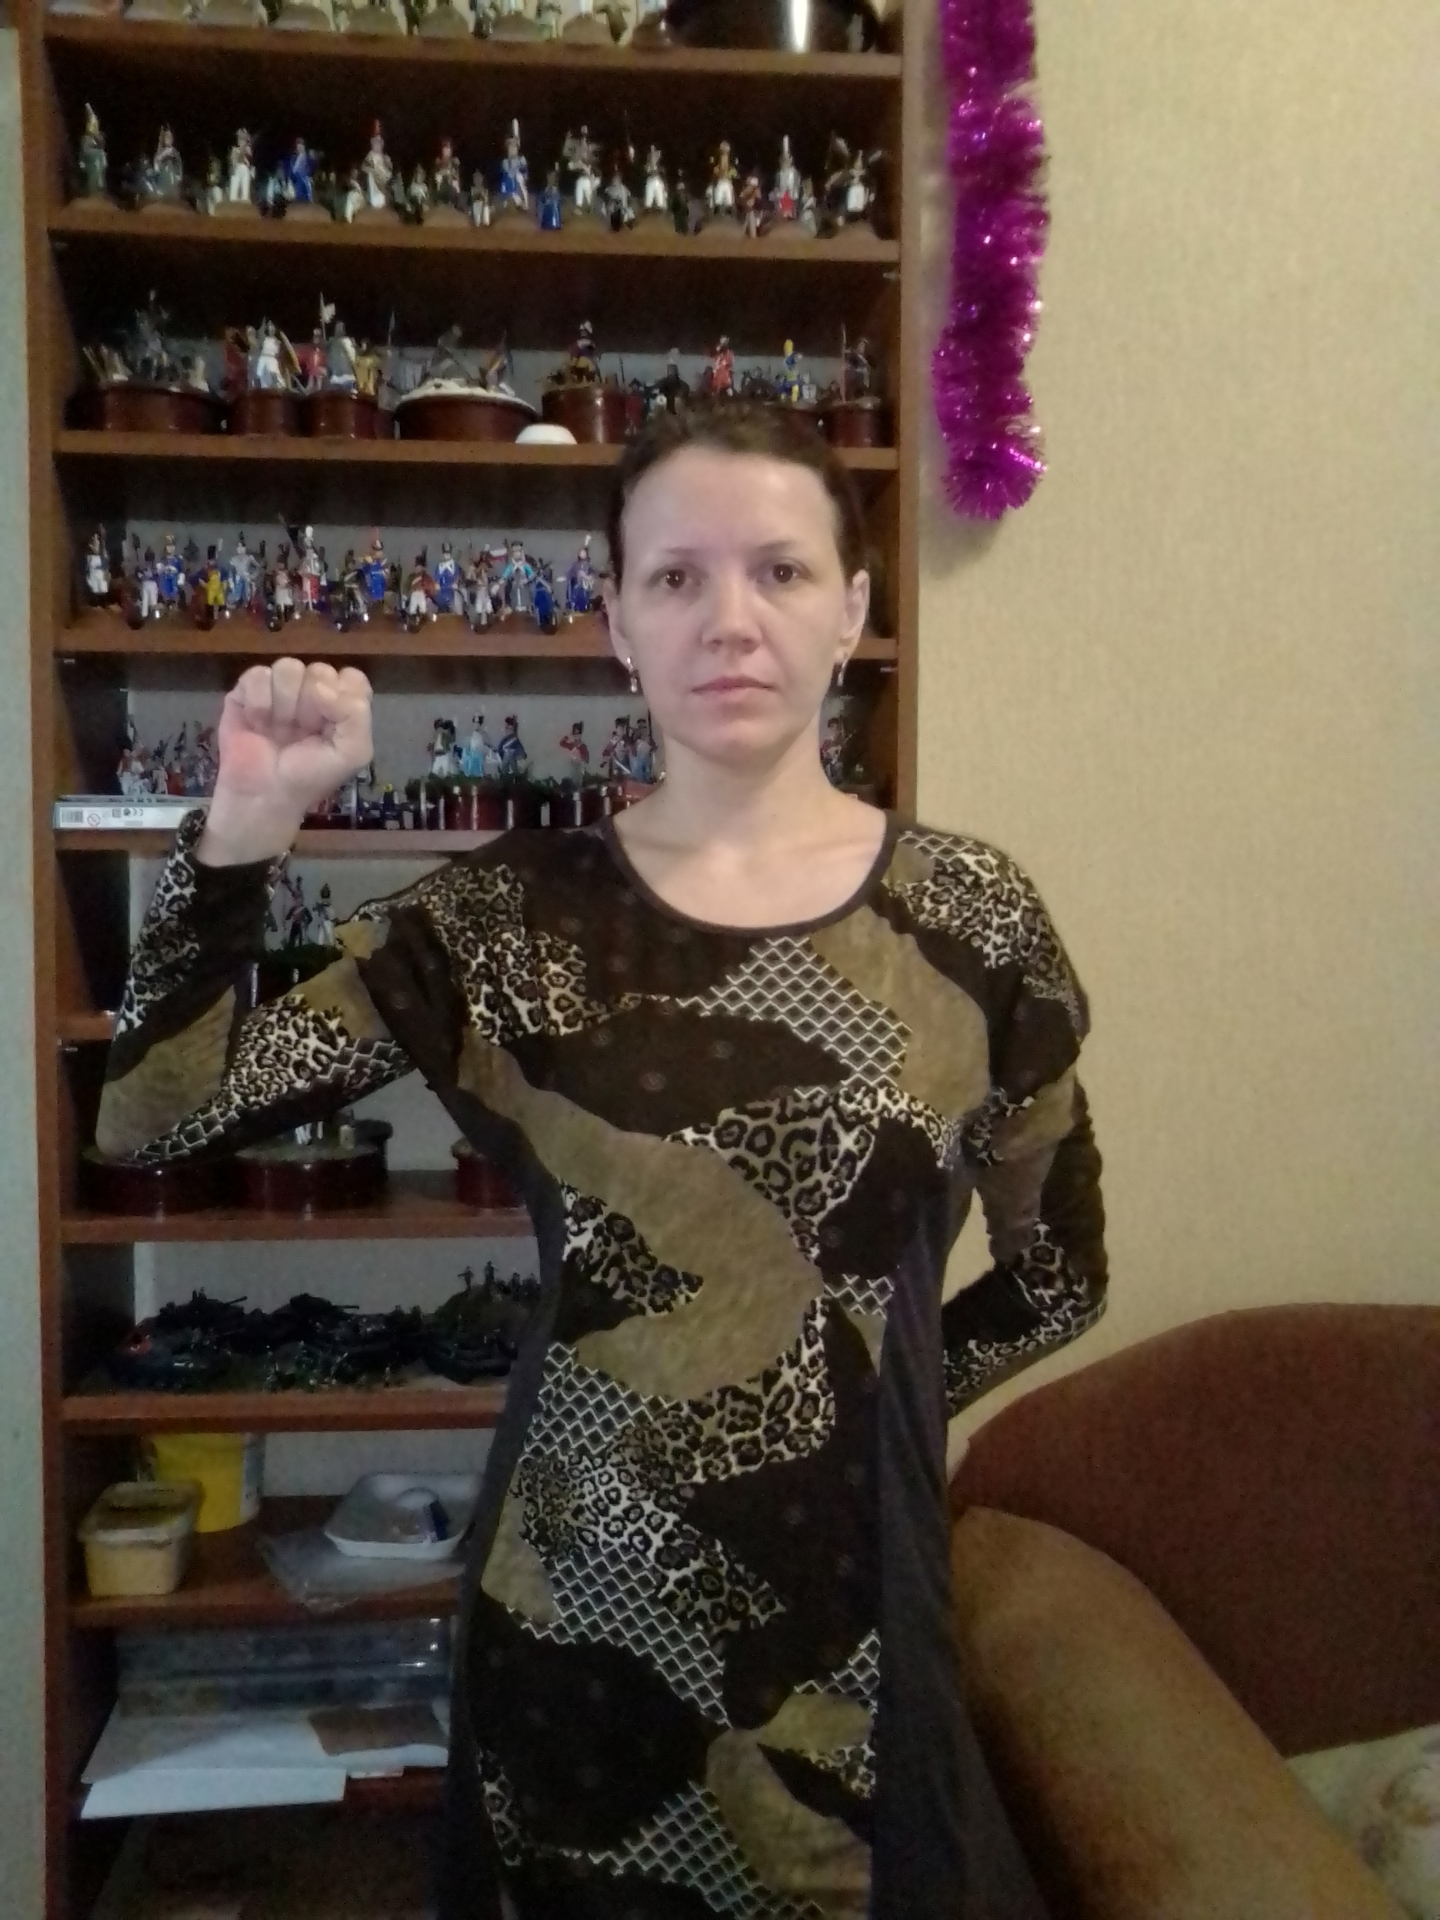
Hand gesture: fist